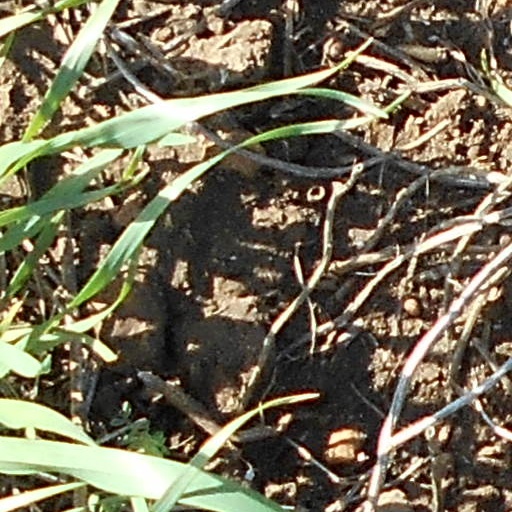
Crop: wheat